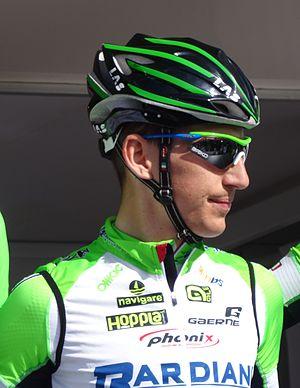
Reportage réalisé le jeudi 17 avril à l'occasion du départ et de l'arrivée du Grand Prix de Denain 2014 à Denain, Nord, Nord-Pas-de-Calais, France.
La saison 2014 de l'équipe cycliste Bardiani CSF est la trente-troisième de cette équipe.